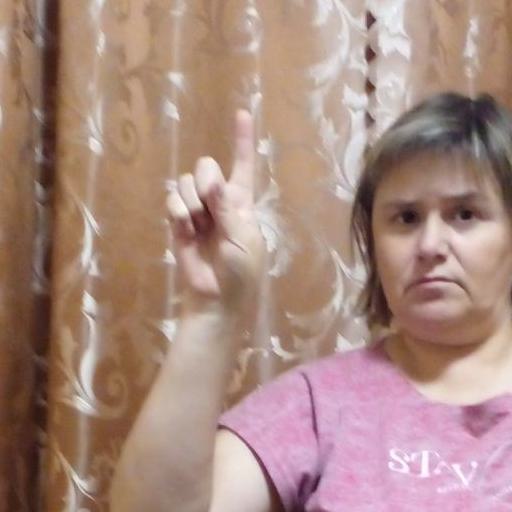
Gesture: one